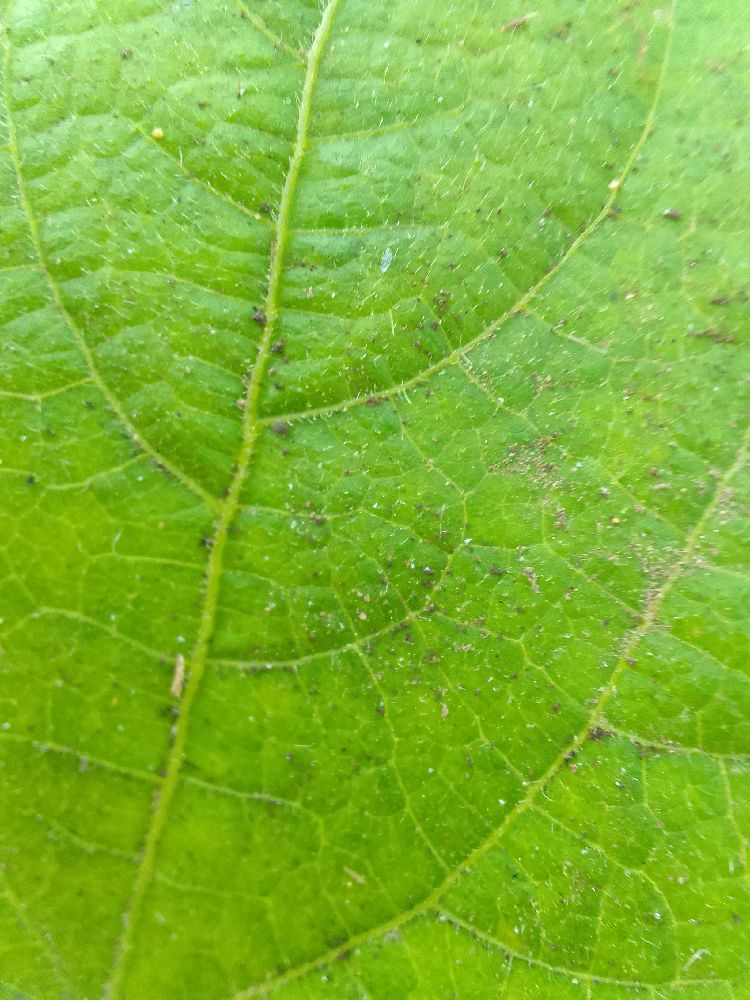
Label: healthy